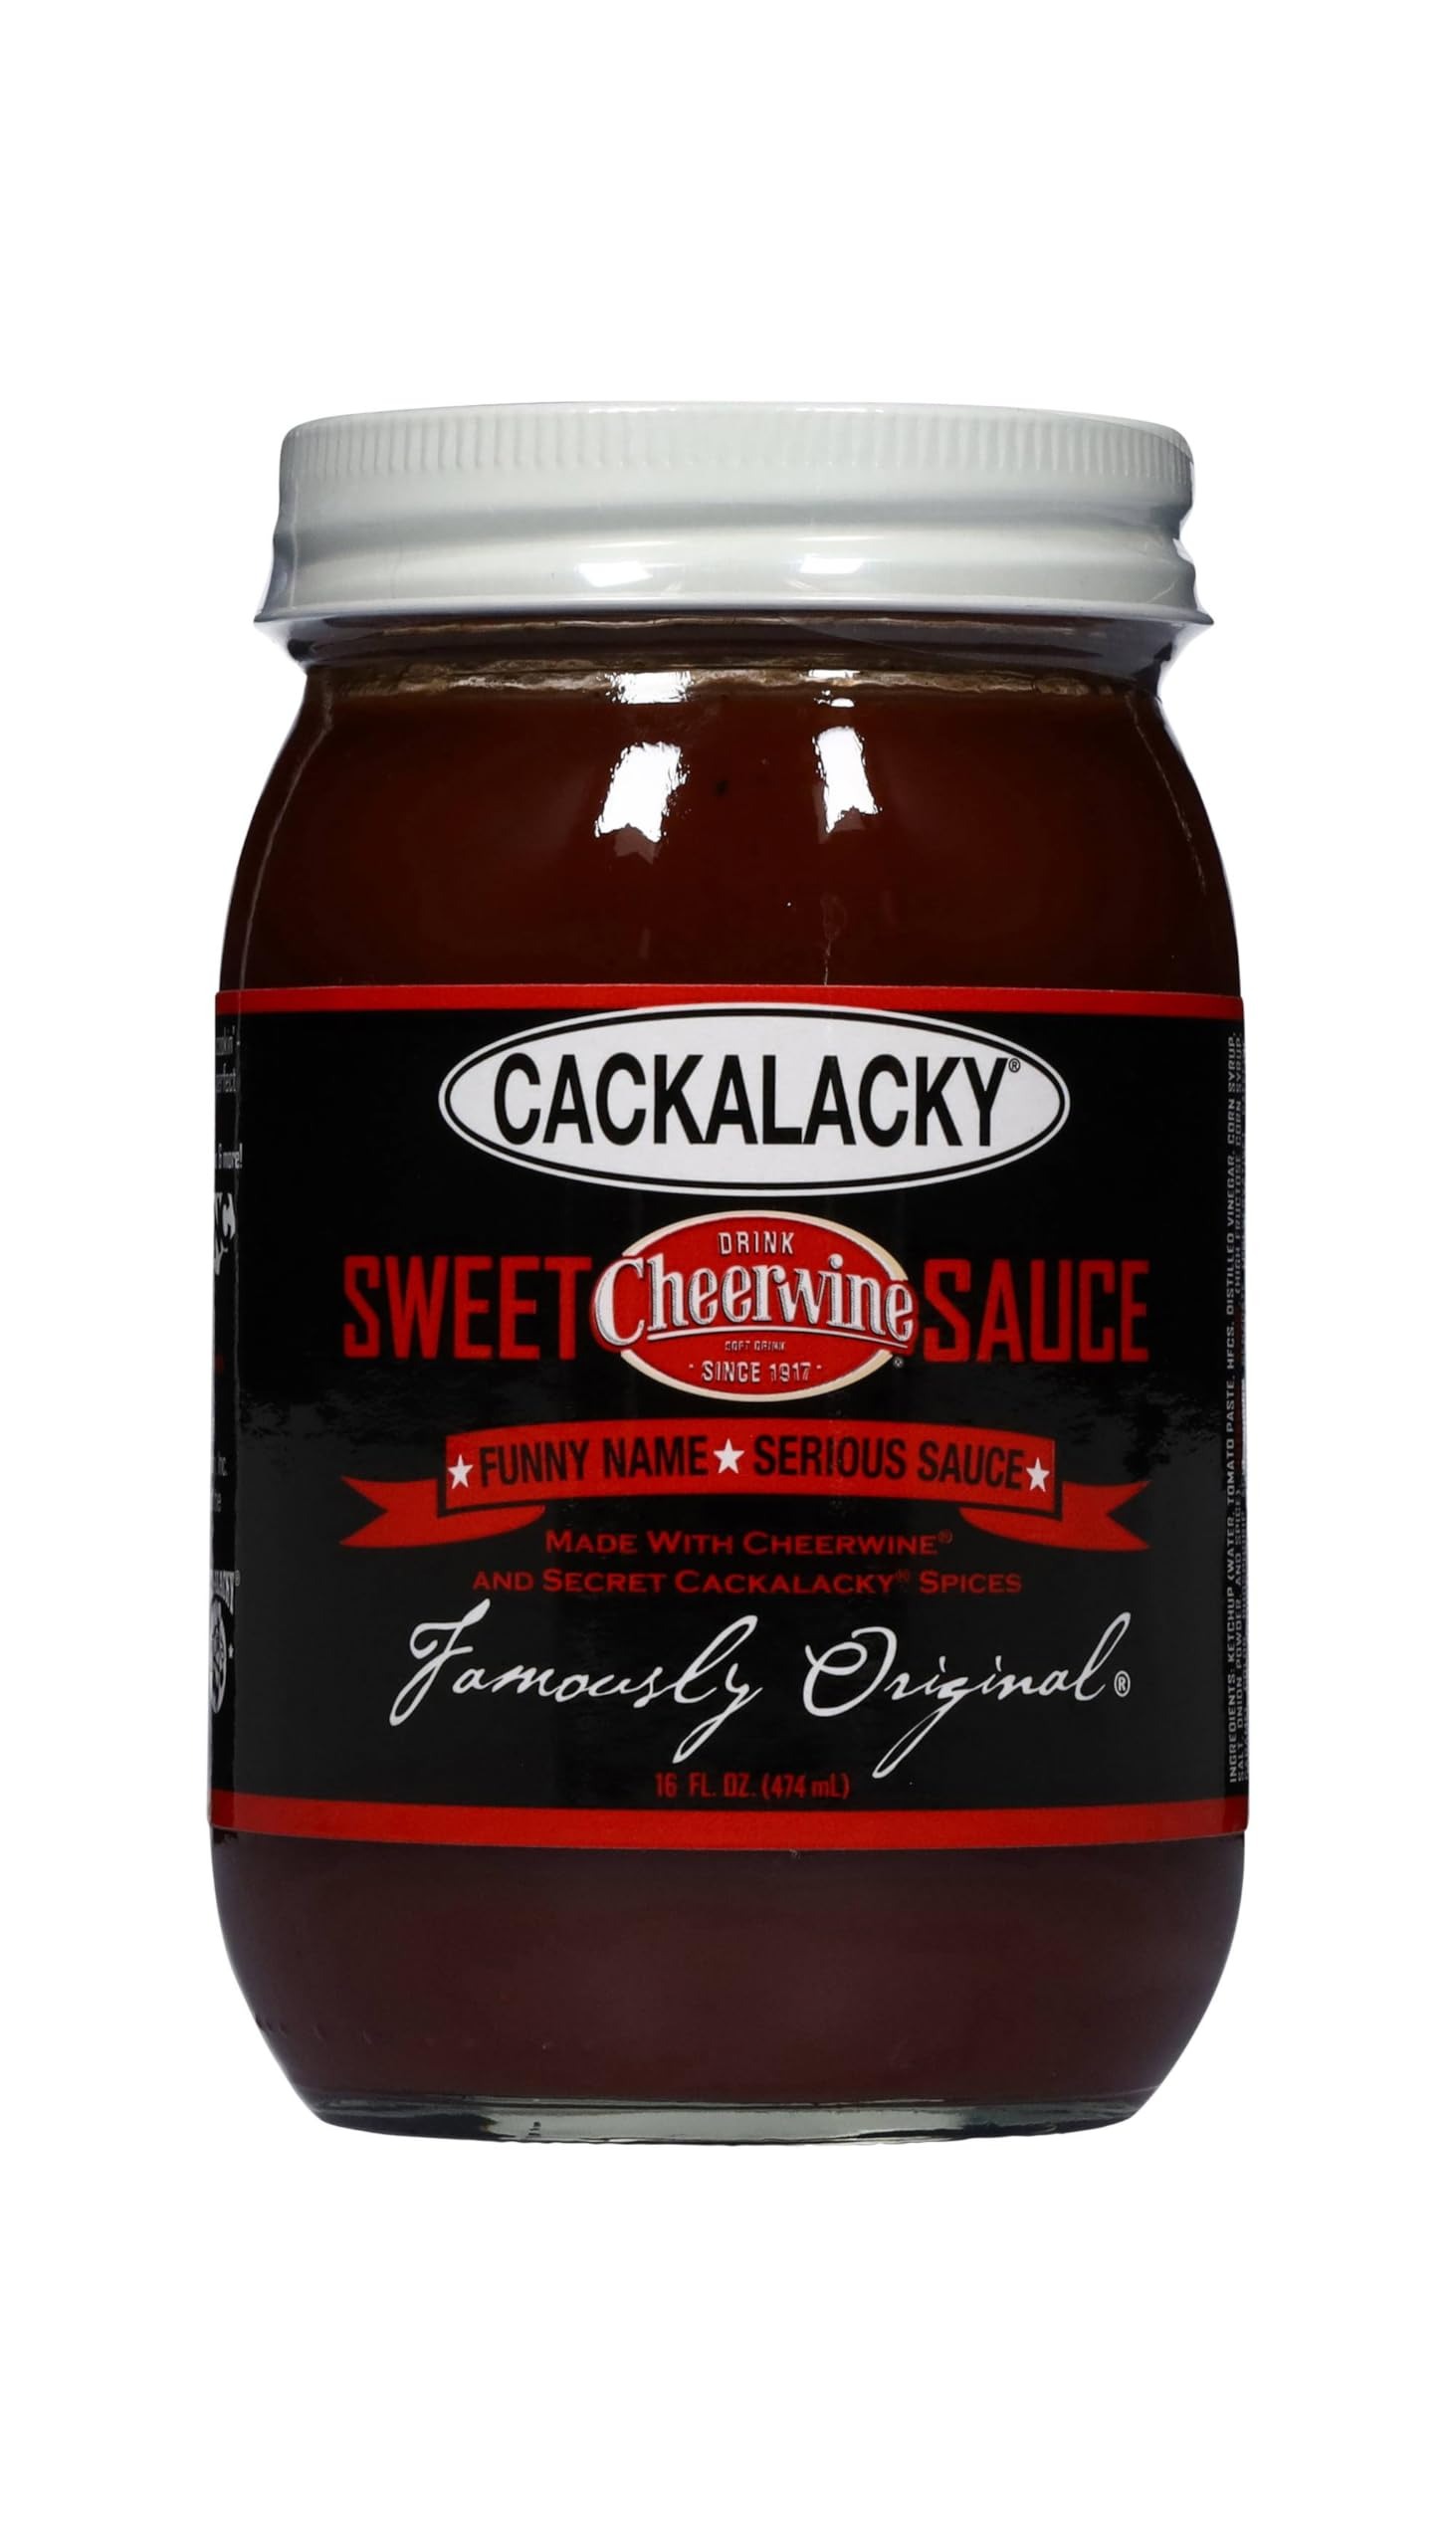
Item Name: Famously Original Cackalacky Cheerwine Sweet BBQ Sauce - 16 oz - Cherry-Flavored Gourmet Sauce for Grilling, Marinades & Dips
Bullet Point 1: Distinctive Cherry Flavor: Infused with the iconic Cheerwine syrup, this gourmet BBQ sauce offers a unique cherry twist that enhances any dish, making it perfect for grilling, marinades, and as a dipping sauce.
Bullet Point 2: Versatile Culinary Companion: Whether it's adding a sweet layer to your ribs, a zesty glaze to your chicken wings, or a savory dip for your snacks, this sauce is versatile enough for all your cooking needs.
Bullet Point 3: Crafted with Natural Ingredients: Enjoy a blend of high quality flavors and ingredients, making this sauce a healthier choice for family meals and entertaining guests.
Bullet Point 4: Proudly Made in North Carolina: Combining two beloved Carolina brands, this sauce not only represents a unique cultural heritage but also supports local businesses.
Bullet Point 5: Ideal for Any Occasion: From backyard barbecues to family dinners, our Famously Original Cackalacky Cheerwine Sweet Sauce is the perfect addition to enhance the flavor of your meals and impress your guests.
Product Description: Cackalacky Sweet Cheerwine Sauce - Famously Original (16oz)
Value: 16.0
Unit: Fl Oz

Price: 17.95